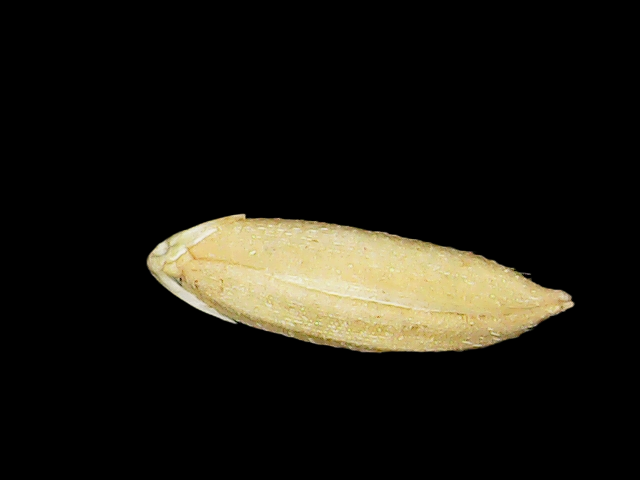
Rice variety: Binadhan21